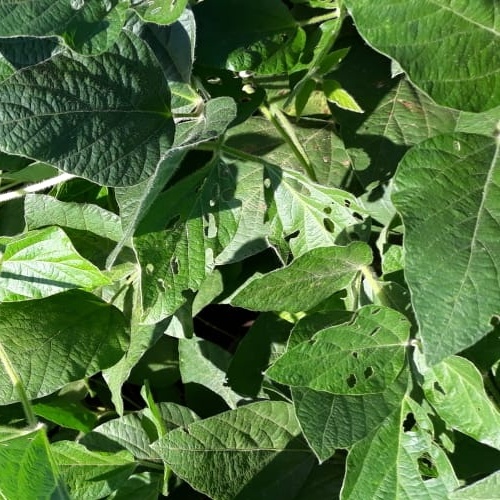
Label: Caterpillar